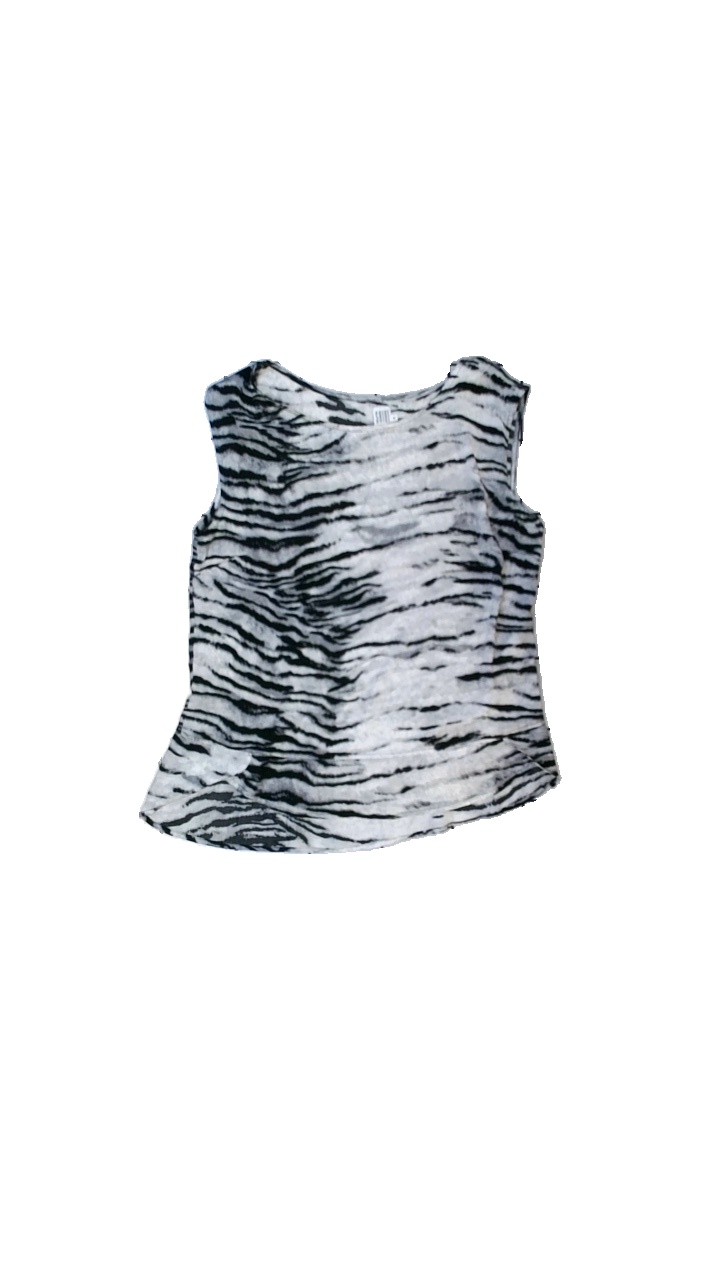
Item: Top (Ladies)
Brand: Saint Tropez
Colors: White, Black, Grey
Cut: Regular, C-collar, Loose
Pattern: Animal print
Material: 100% polyester
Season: All
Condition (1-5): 3
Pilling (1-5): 5
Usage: Reuse
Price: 50-100